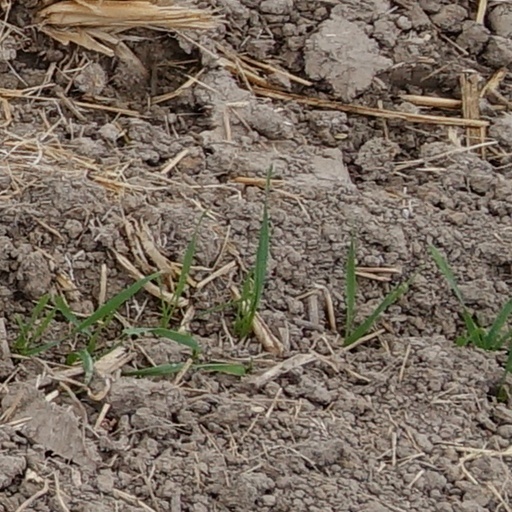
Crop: wheat